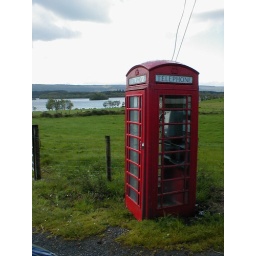
Fermanagh is in Northern Ireland and hence all the phone boxes and letterboxes are in the Queens Red.